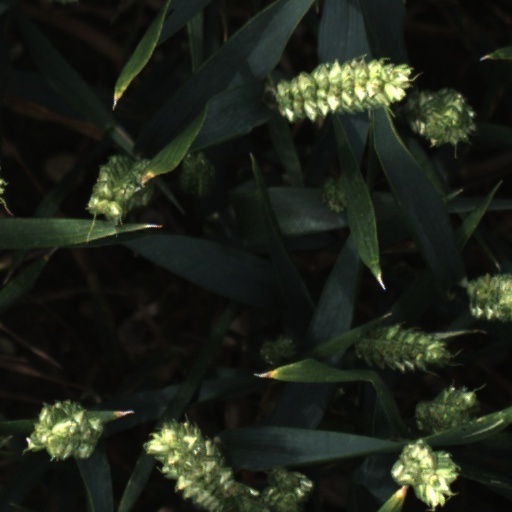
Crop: wheat